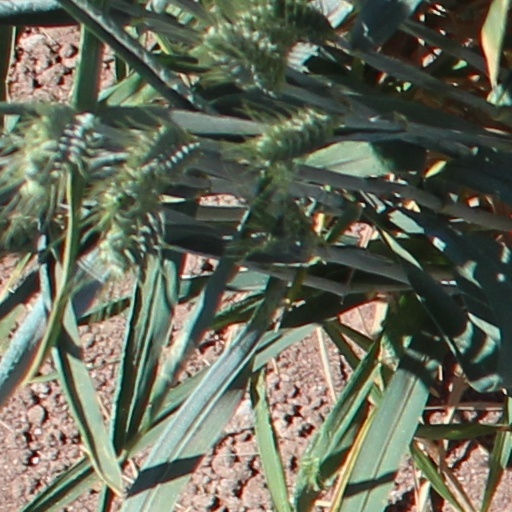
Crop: wheat